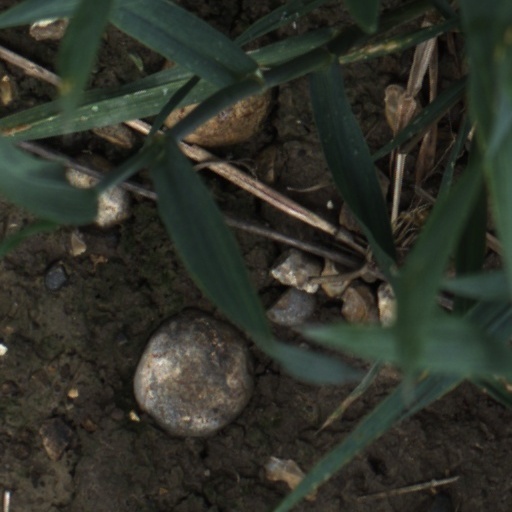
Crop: wheat